Henry II of England

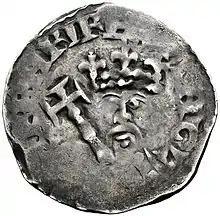
Silver penny of Henry II

Medieval rulers such as Henry enjoyed various sources of income during the 12th century. Some of their income came from their private estates, called demesne; other income came from imposing legal fines and arbitrary amercements, and from taxes, which at that time were raised only intermittently. Kings could also raise funds by borrowing; Henry did this far more than earlier English rulers, initially through moneylenders in Rouen, turning later in his reign to Jewish and Flemish lenders. Ready cash was increasingly important to rulers during the 12th century to pay mercenary forces and to build stone castles, both vital to successful military campaigns.